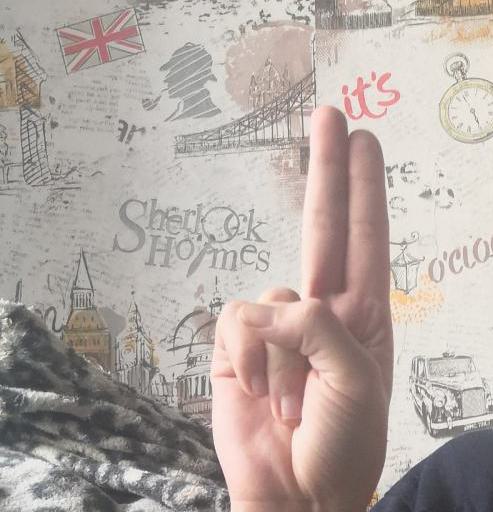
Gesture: two_up